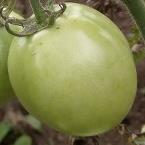
Crop: Tomato
Condition: healthy-fruit